Speleoseismite

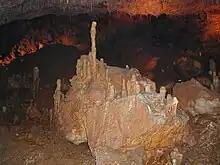

A speleoseismite is a damaged speleothem (cave deposit) argued to have been deformed by a seismic event (an earthquake). Speleoseismites can include severed stalagmites (those growing from the floor), fallen stalactites (those growing from the ceiling of caves), collapsed cave ceilings, tilted speleothems, change in growth axis of speleothems, stalactite-stalagmite pair displaced from one another and others. These seismites can be used in paleoseismological studies of ancient earthquakes.